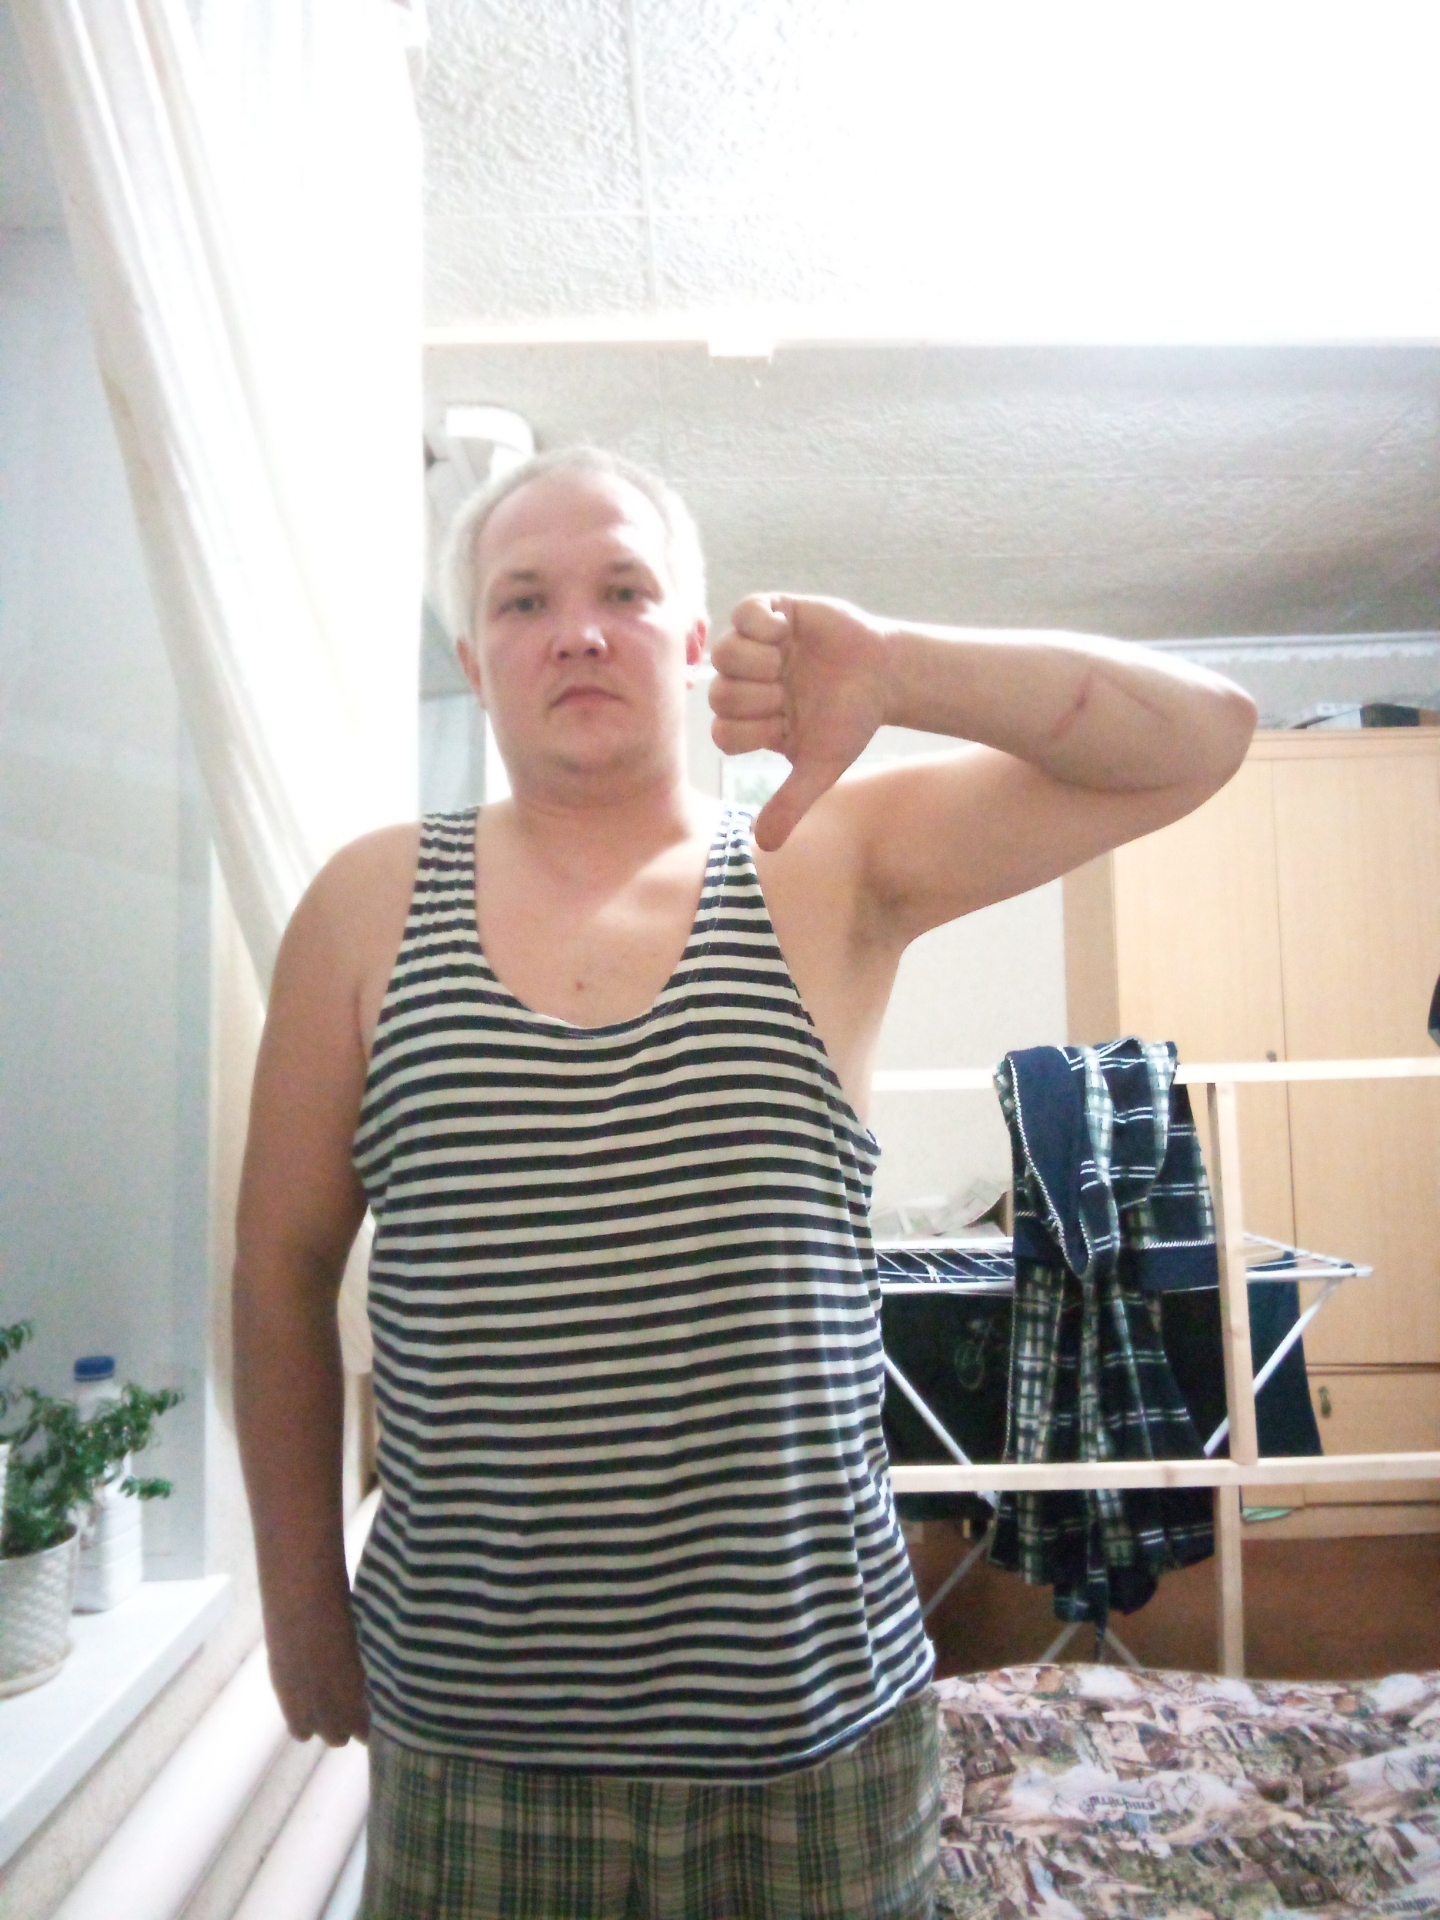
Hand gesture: dislike